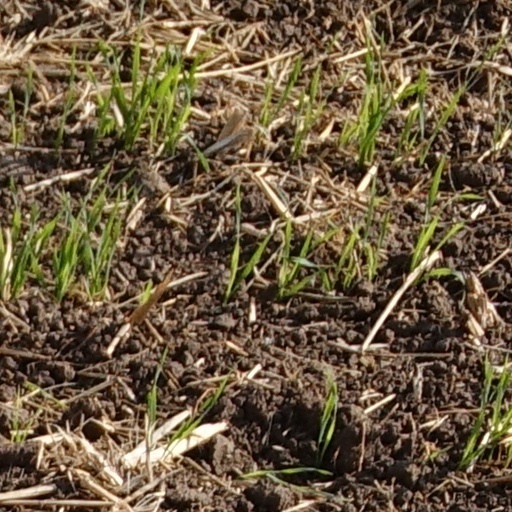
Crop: wheat